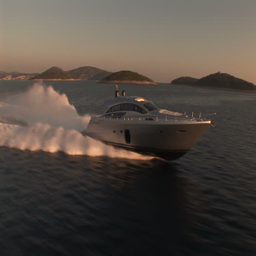
aerial view of luxury boat sailing at the sunset close to the coast